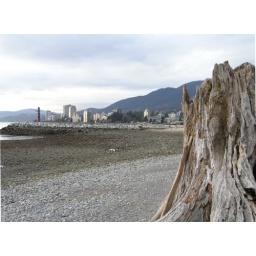
A battered tree stump washed up on the beach and the Guardian Woman on the promontory at Ambleside in West Vancouver